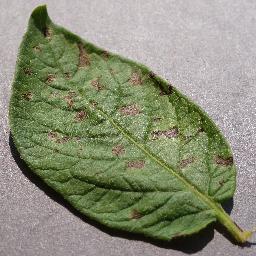
Etiqueta: Tizon_Temprano